Rodrigo Flores

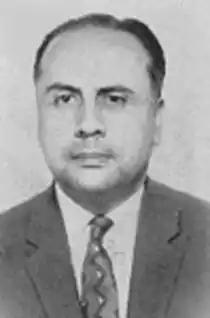
Rodrigo Flores Álvarez

Rodrigo Flores Álvarez (23 August 1913, in Santiago, Chile – 17 January 2007, in Santiago) was a Chilean engineer and chess master.